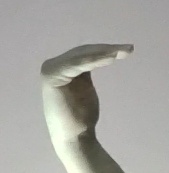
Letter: haa